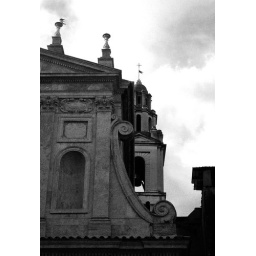
Santa Caterina dei Funari in black and white